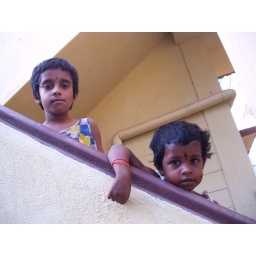
Kids watching a procession in the street from their house